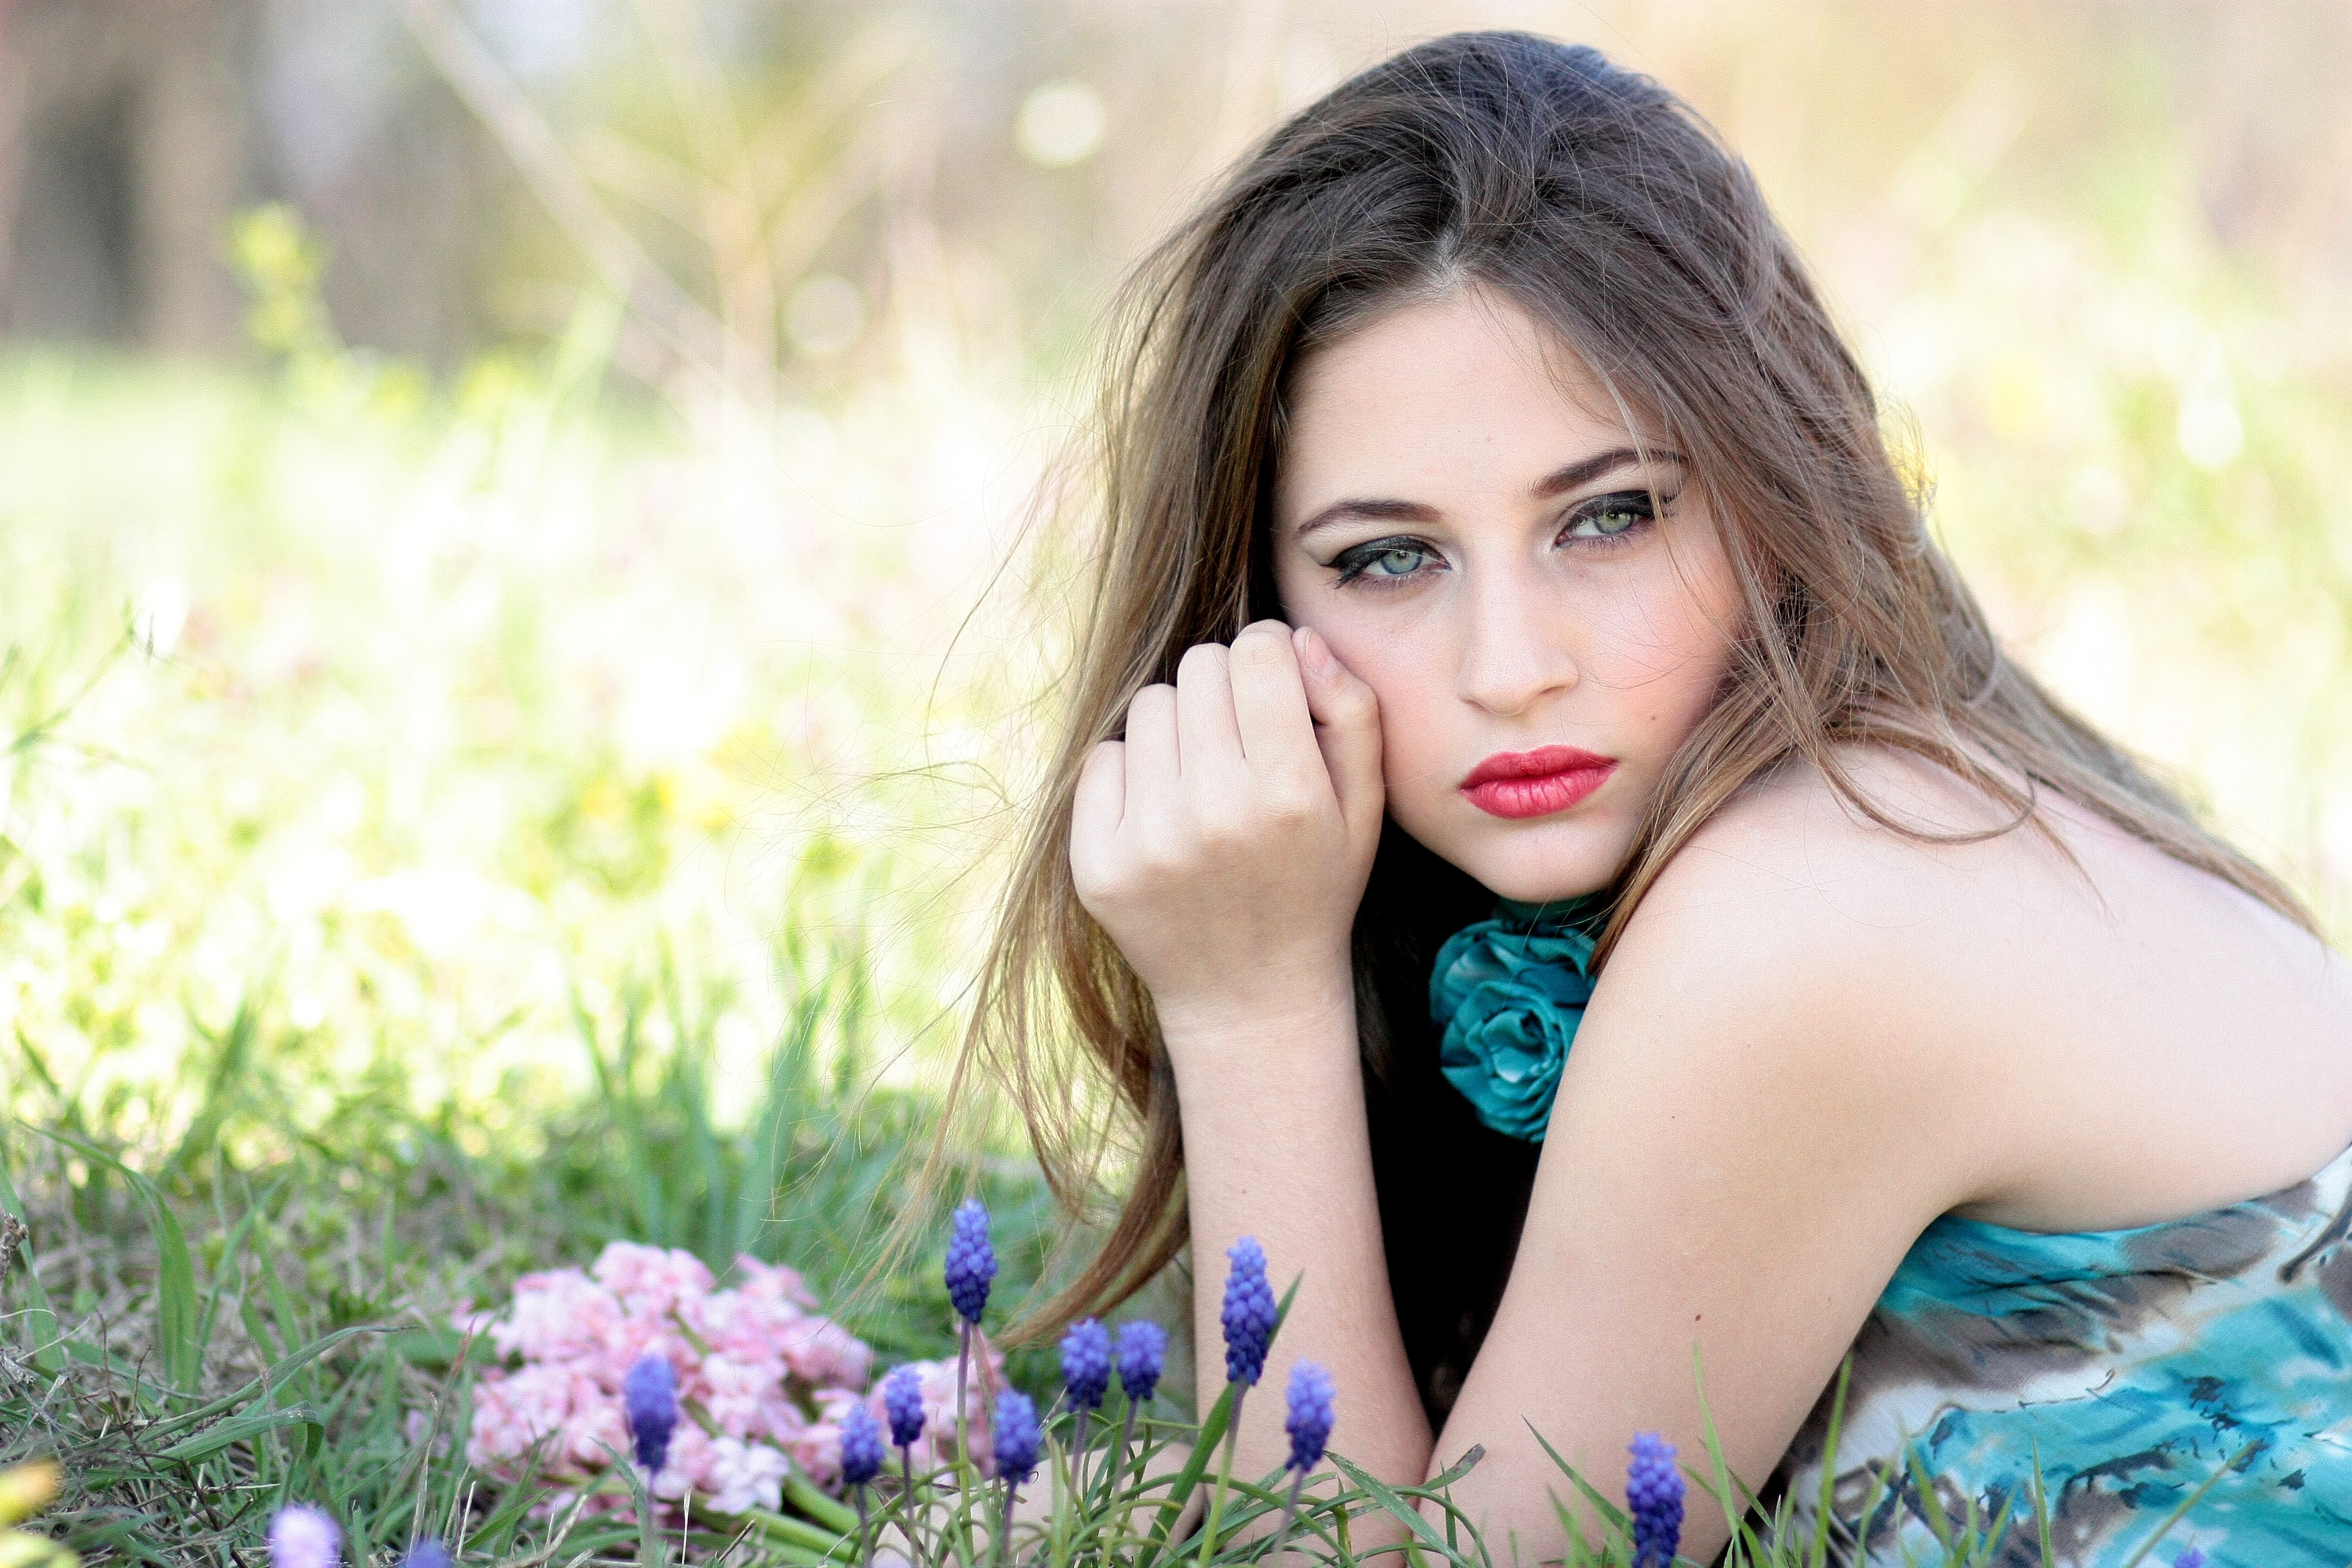
Gender: women